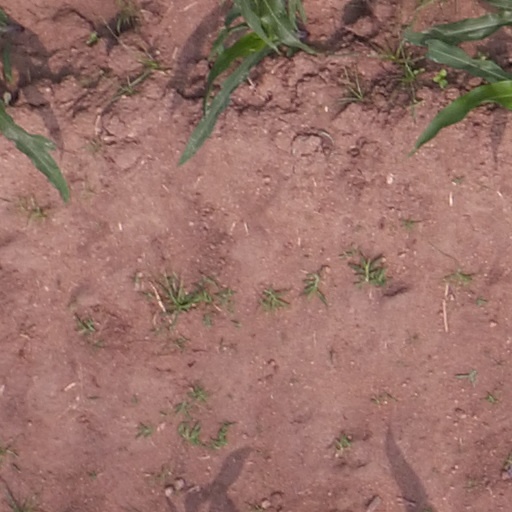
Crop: maize; corn